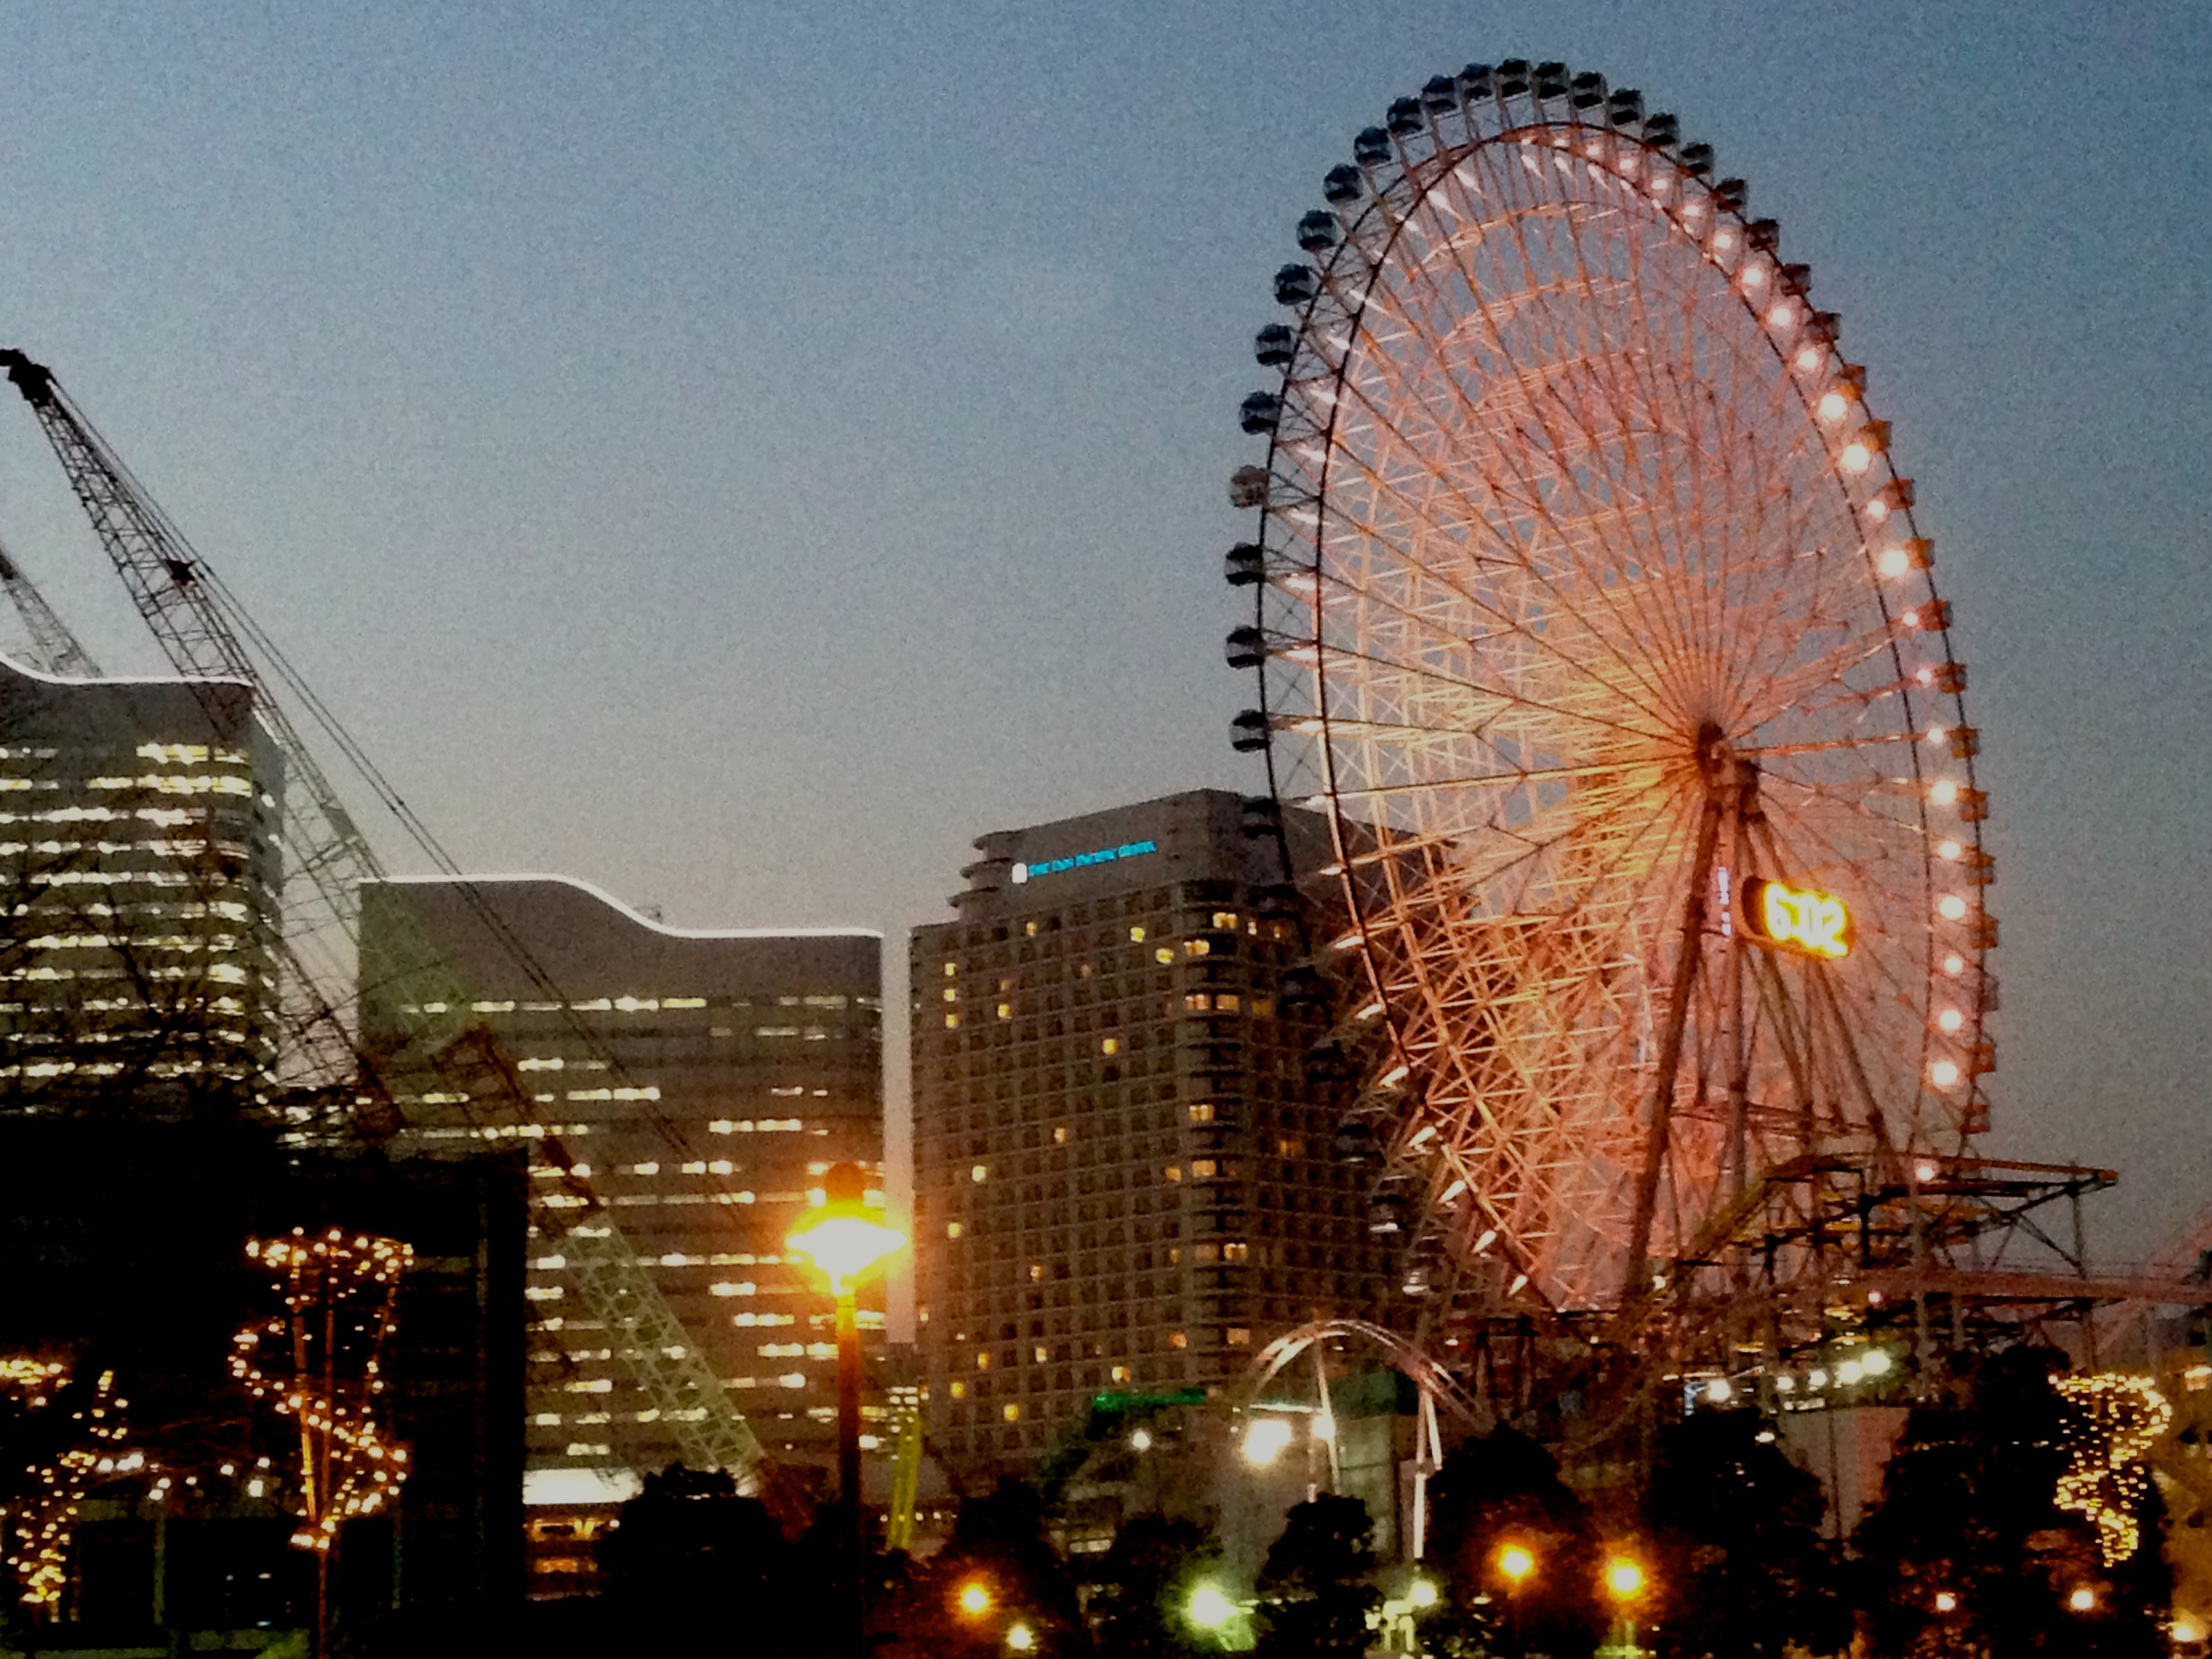
city, cityscape, downtown, recreation, ferris wheel, amusement park, park, landmark, tourist attraction, flatclass2013, metropolis, amusement ride, outdoor recreation, geographical feature, metropolitan area